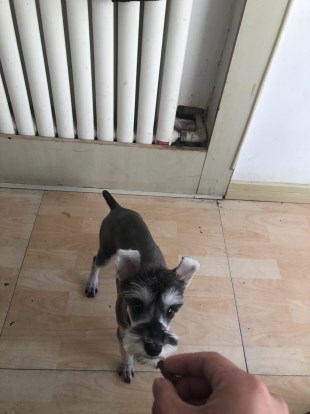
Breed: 2342-n000102-miniature_schnauzer